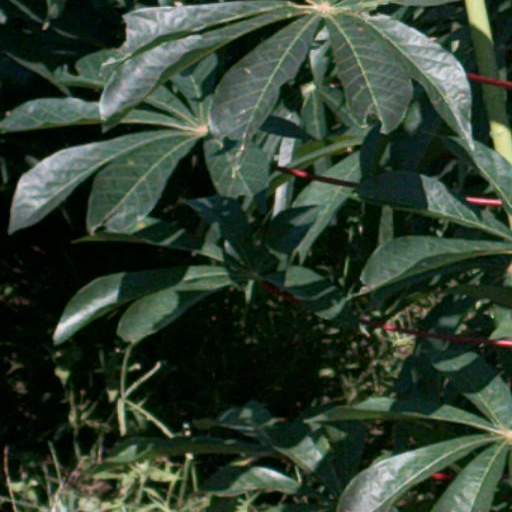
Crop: cassava